Atheist feminism

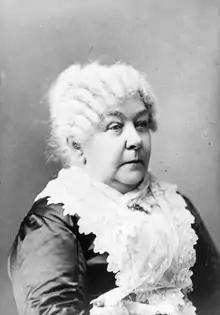
Elizabeth Cady Stanton in her later years

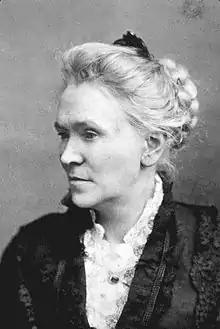
A portrait of Matilda Gage

The most prominent other people to publicly advocate for feminism and to challenge Christianity in the 1800s were Elizabeth Cady Stanton and Matilda Joslyn Gage. In 1885 Stanton wrote an essay entitled "Has Christianity Benefited Woman?" arguing that it had in fact hurt women's rights, and stating, "All religions thus far have taught the headship and superiority of man, [and] the inferiority and subordination of woman. Whatever new dignity, honor, and self-respect the changing theologies may have brought to man, they have all alike brought to woman but another form of humiliation." In 1893 Matilda Joslyn Gage wrote the book for which she is best known, "Woman, Church, and State", which was one of the first books to draw the conclusion that Christianity is a primary impediment to the progress of women, as well as civilization. In 1895 Elizabeth Cady Stanton wrote "The Woman's Bible", revised and continued with another book of the same name in 1898, in which she criticized religion and stated "the Bible in its teachings degrades women from Genesis to Revelation." She died in 1902.